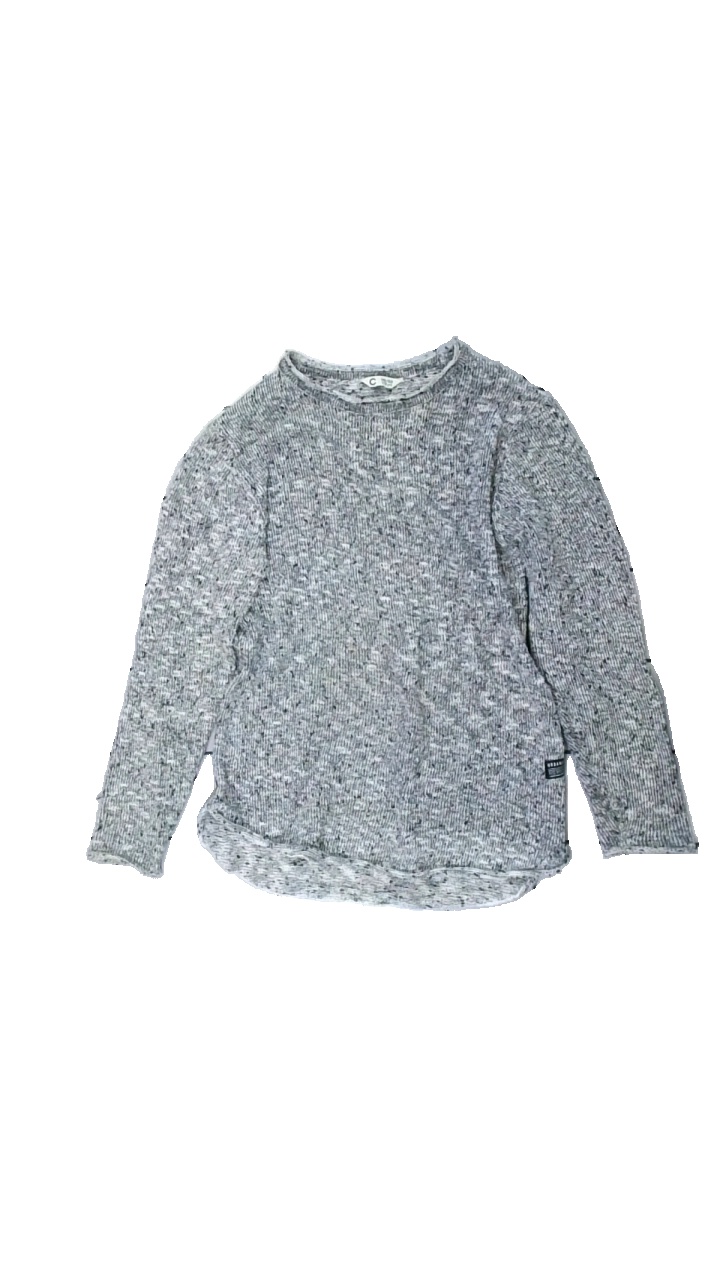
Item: Sweater (Children)
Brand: Cubus
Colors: White, Black
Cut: Regular, C-collar
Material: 55% cotton, 45% polyester
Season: All
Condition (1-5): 4
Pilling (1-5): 3
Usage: Reuse
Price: <50